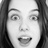
Emotion: surprise